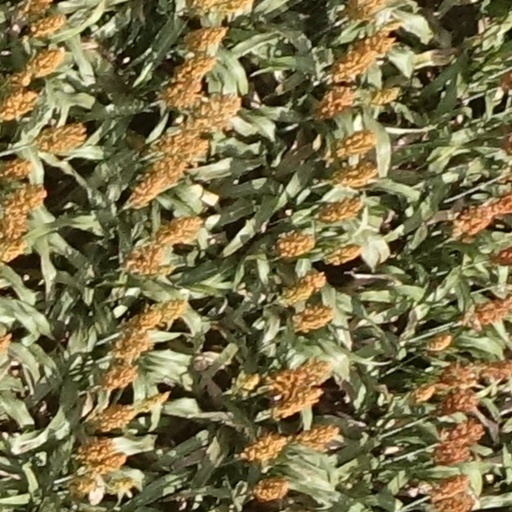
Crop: sorghum